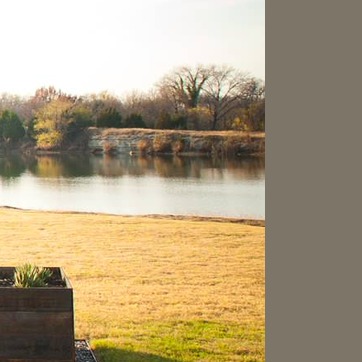
Material: water